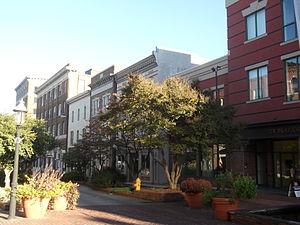
La ville de Salisbury est le siège du comté de Wicomico, situé dans le Maryland, aux États-Unis. Elle a été fondée en 1732 et compte 30 343 habitants.